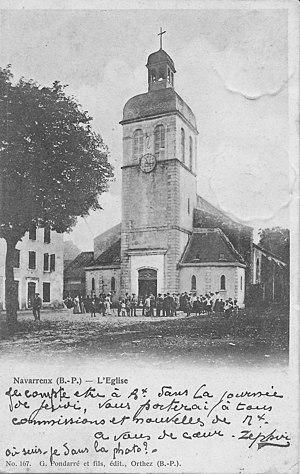
Navarrenx-Église Saint-Germain-d'Auxerre (Pyrénées-Atlantiques). Carte voyagée en janvier 1903. La correspondance est au recto avec la photo et l'adresse au verso.
L'église Saint-Germain-d'Auxerre est une église catholique située à Navarrenx, commune des Pyrénées-Atlantiques en France.